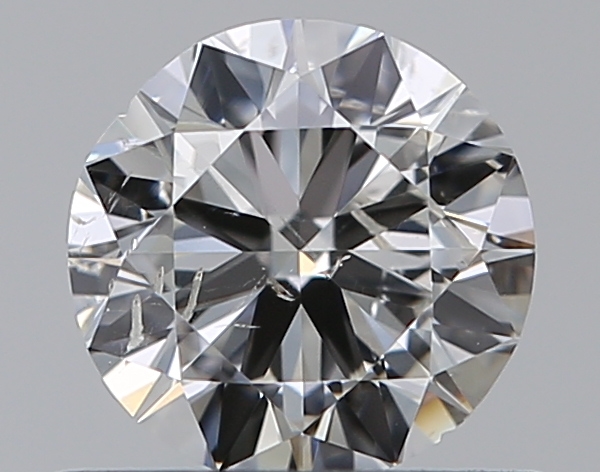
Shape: round
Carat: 0.5
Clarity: SI2
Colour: H
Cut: VG
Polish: VG
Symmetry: VG
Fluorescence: N
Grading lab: GIA
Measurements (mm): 4.96 x 5.04 x 3.07